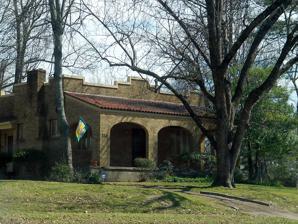
Building: Faust House (Helena-West Helena, Arkansas)
Country: United States of America
Year built: 1924
Historic house in Arkansas, United States United States historic place Faust House U.S. National Register of Historic Places Location in Arkansas Show map of Arkansas Location in United States Show map of the United States Location 114 Richmond Hill, West Helena, Arkansas Coordinates 34°32′36″N 90°38′2″W / 34.54333°N 90.63389°W / 34.54333; -90.63389 Area less than one acre Built 1924 ( 1924 ) Architectural style Mission/spanish Revival MPS West Helena MPS NRHP reference No. 96001130 Added to NRHP October 31, 1996 The Faust House is a historic house at 114 Richmond Hill in West Helena, Arkansas .  It is a single-story wood-frame structure, finished in brick.   It has porch extending across its entire front facade, supported by brick columns and spandrels, and topped by a ceramic tile roof.  The house is locally significant as one of the finest Spanish Mission style houses in West Helena. The house was listed on the National Register of Historic Places in 1996. See also National Register of Historic Places listings in Phillips County, Arkansas References